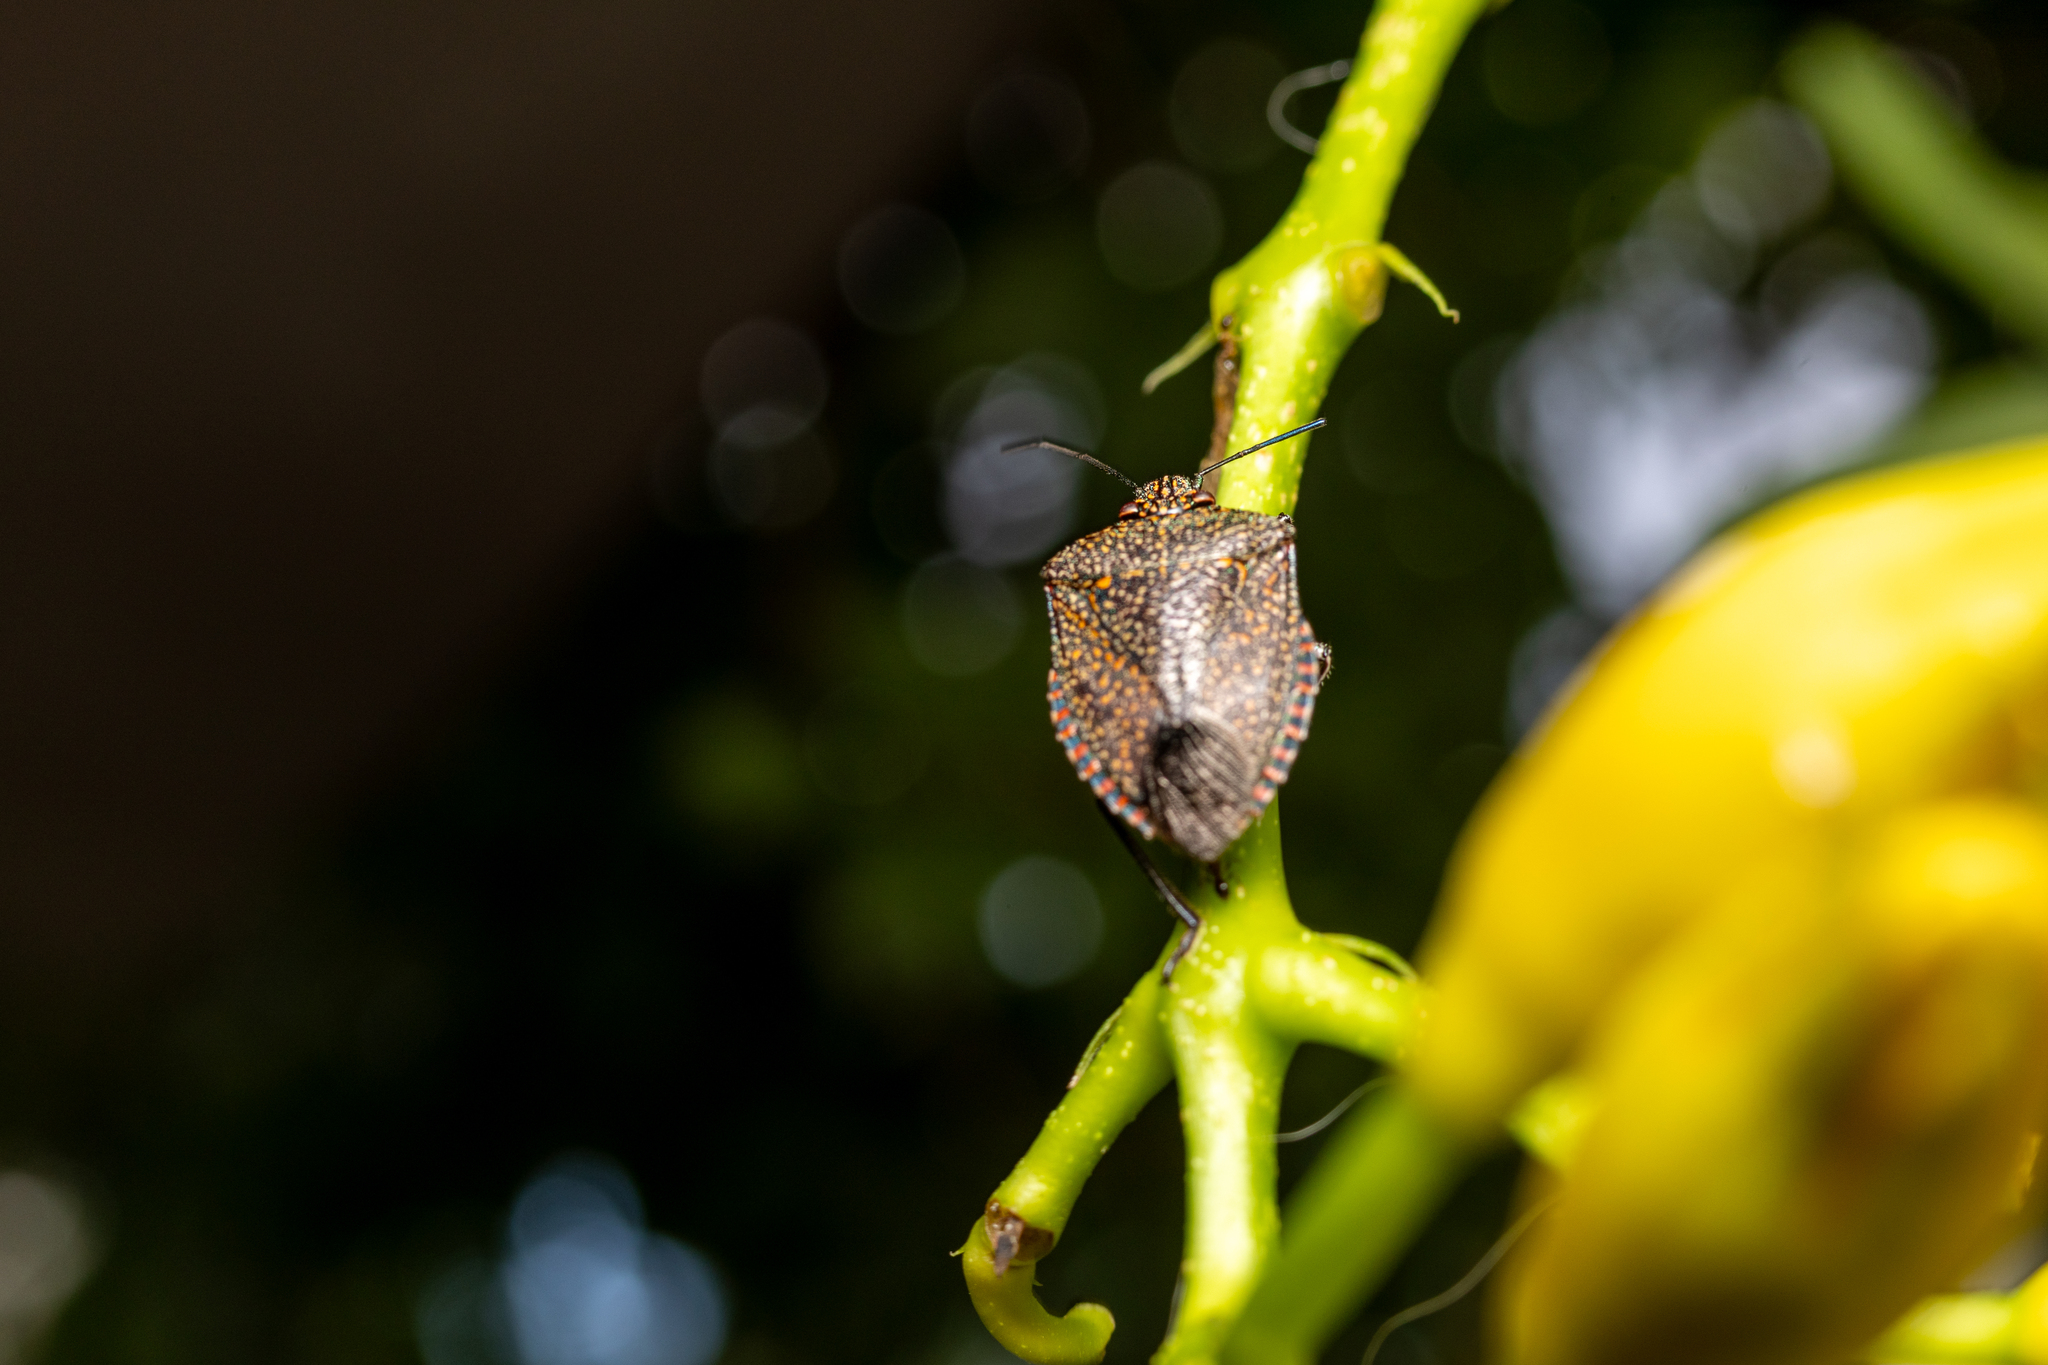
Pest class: stink_bug